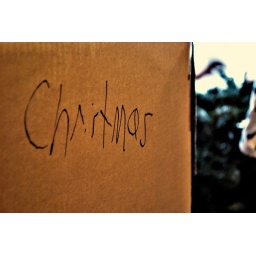
tree in a box